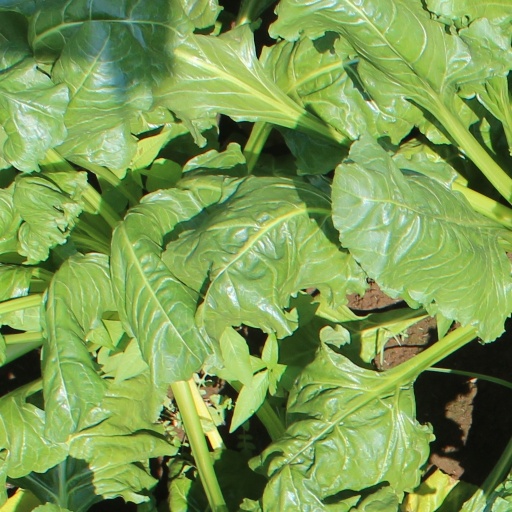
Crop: sugar beet